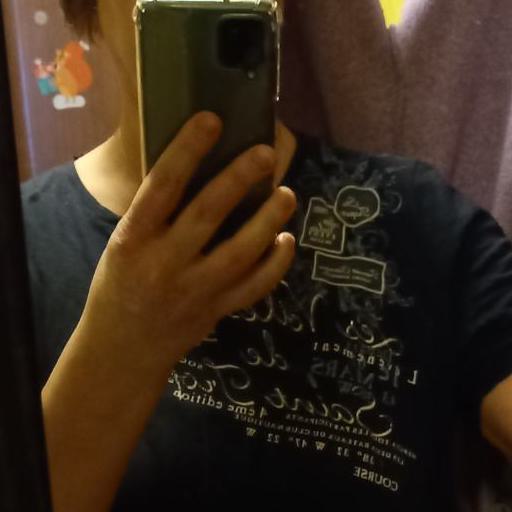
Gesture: no_gesture